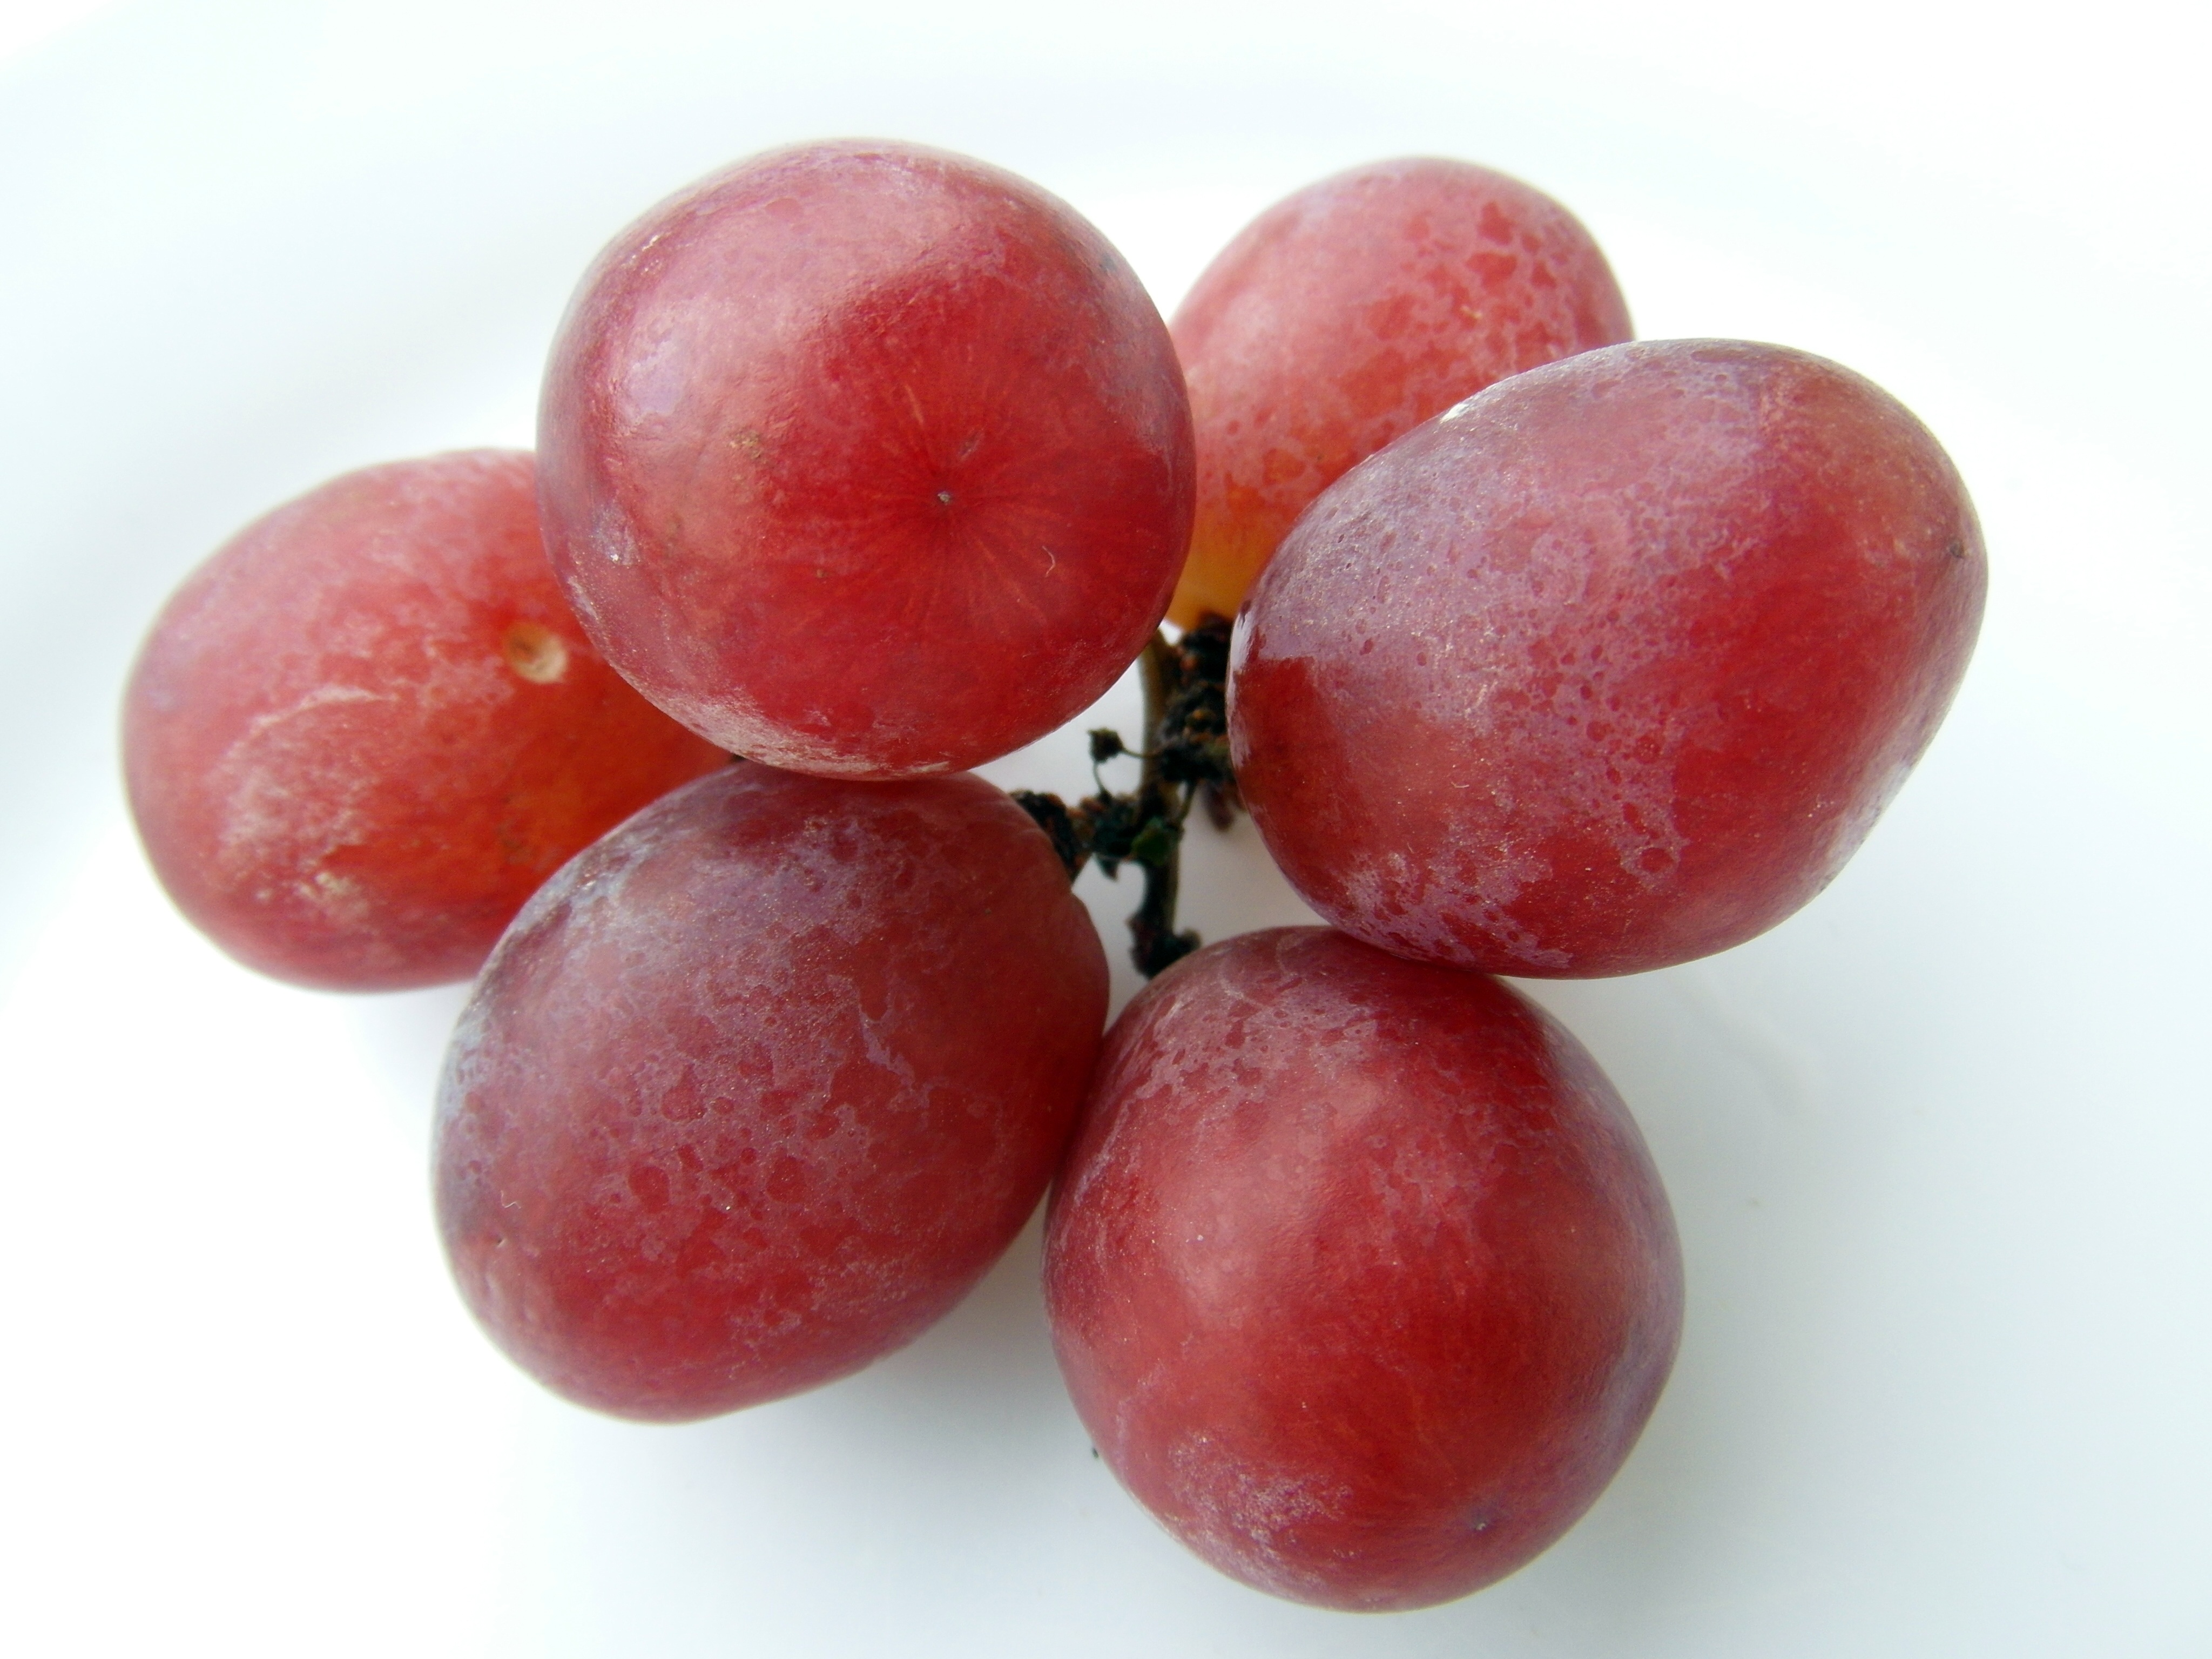
plant, grape, fruit, wet, food, red, produce, grapes, frisch, flowering plant, vitis, rose family, nectarine, damson, land plant, grapevine family, zante currant, camu camu